Tasty (band)

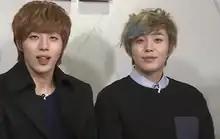

Tasty, stylized as TASTY, was a K-pop duo formed by Woollim Entertainment in 2012. The group was composed of identical twins Daeryong and Soryong. They made their debut in August 2012 with the single album "Spectrum". In 2015, they terminated their contract with Woollim Entertainment and went back to China. Since then, they changed the group name to Hanch兄弟(Hanchtwins).